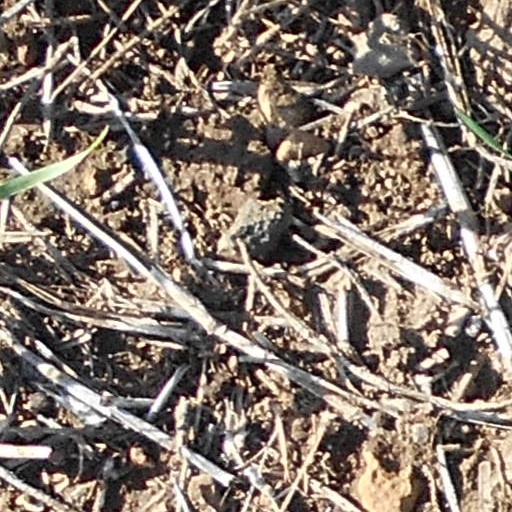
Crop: wheat